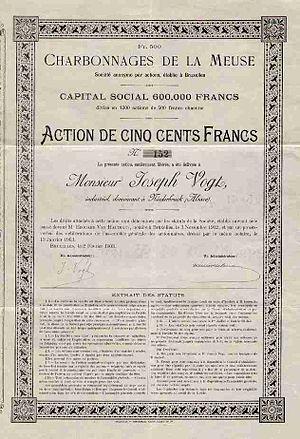
La Société anonyme des Charbonnages de la Meuse est une ancienne société charbonnière de la région de Liège, dont la concession se situait en amont de Liège en rive gauche de la Meuse sur les territoires des communes de Villers-le-Bouillet, Fize-Fontaine, et Jehay-Bodegnée, désormais essentiellement Villers-le-Bouillet et Amay. La concession se trouvait à l'ouest de celle de la Société anonyme des Nouveaux Charbonnages de l'Arbre Saint-Michel.